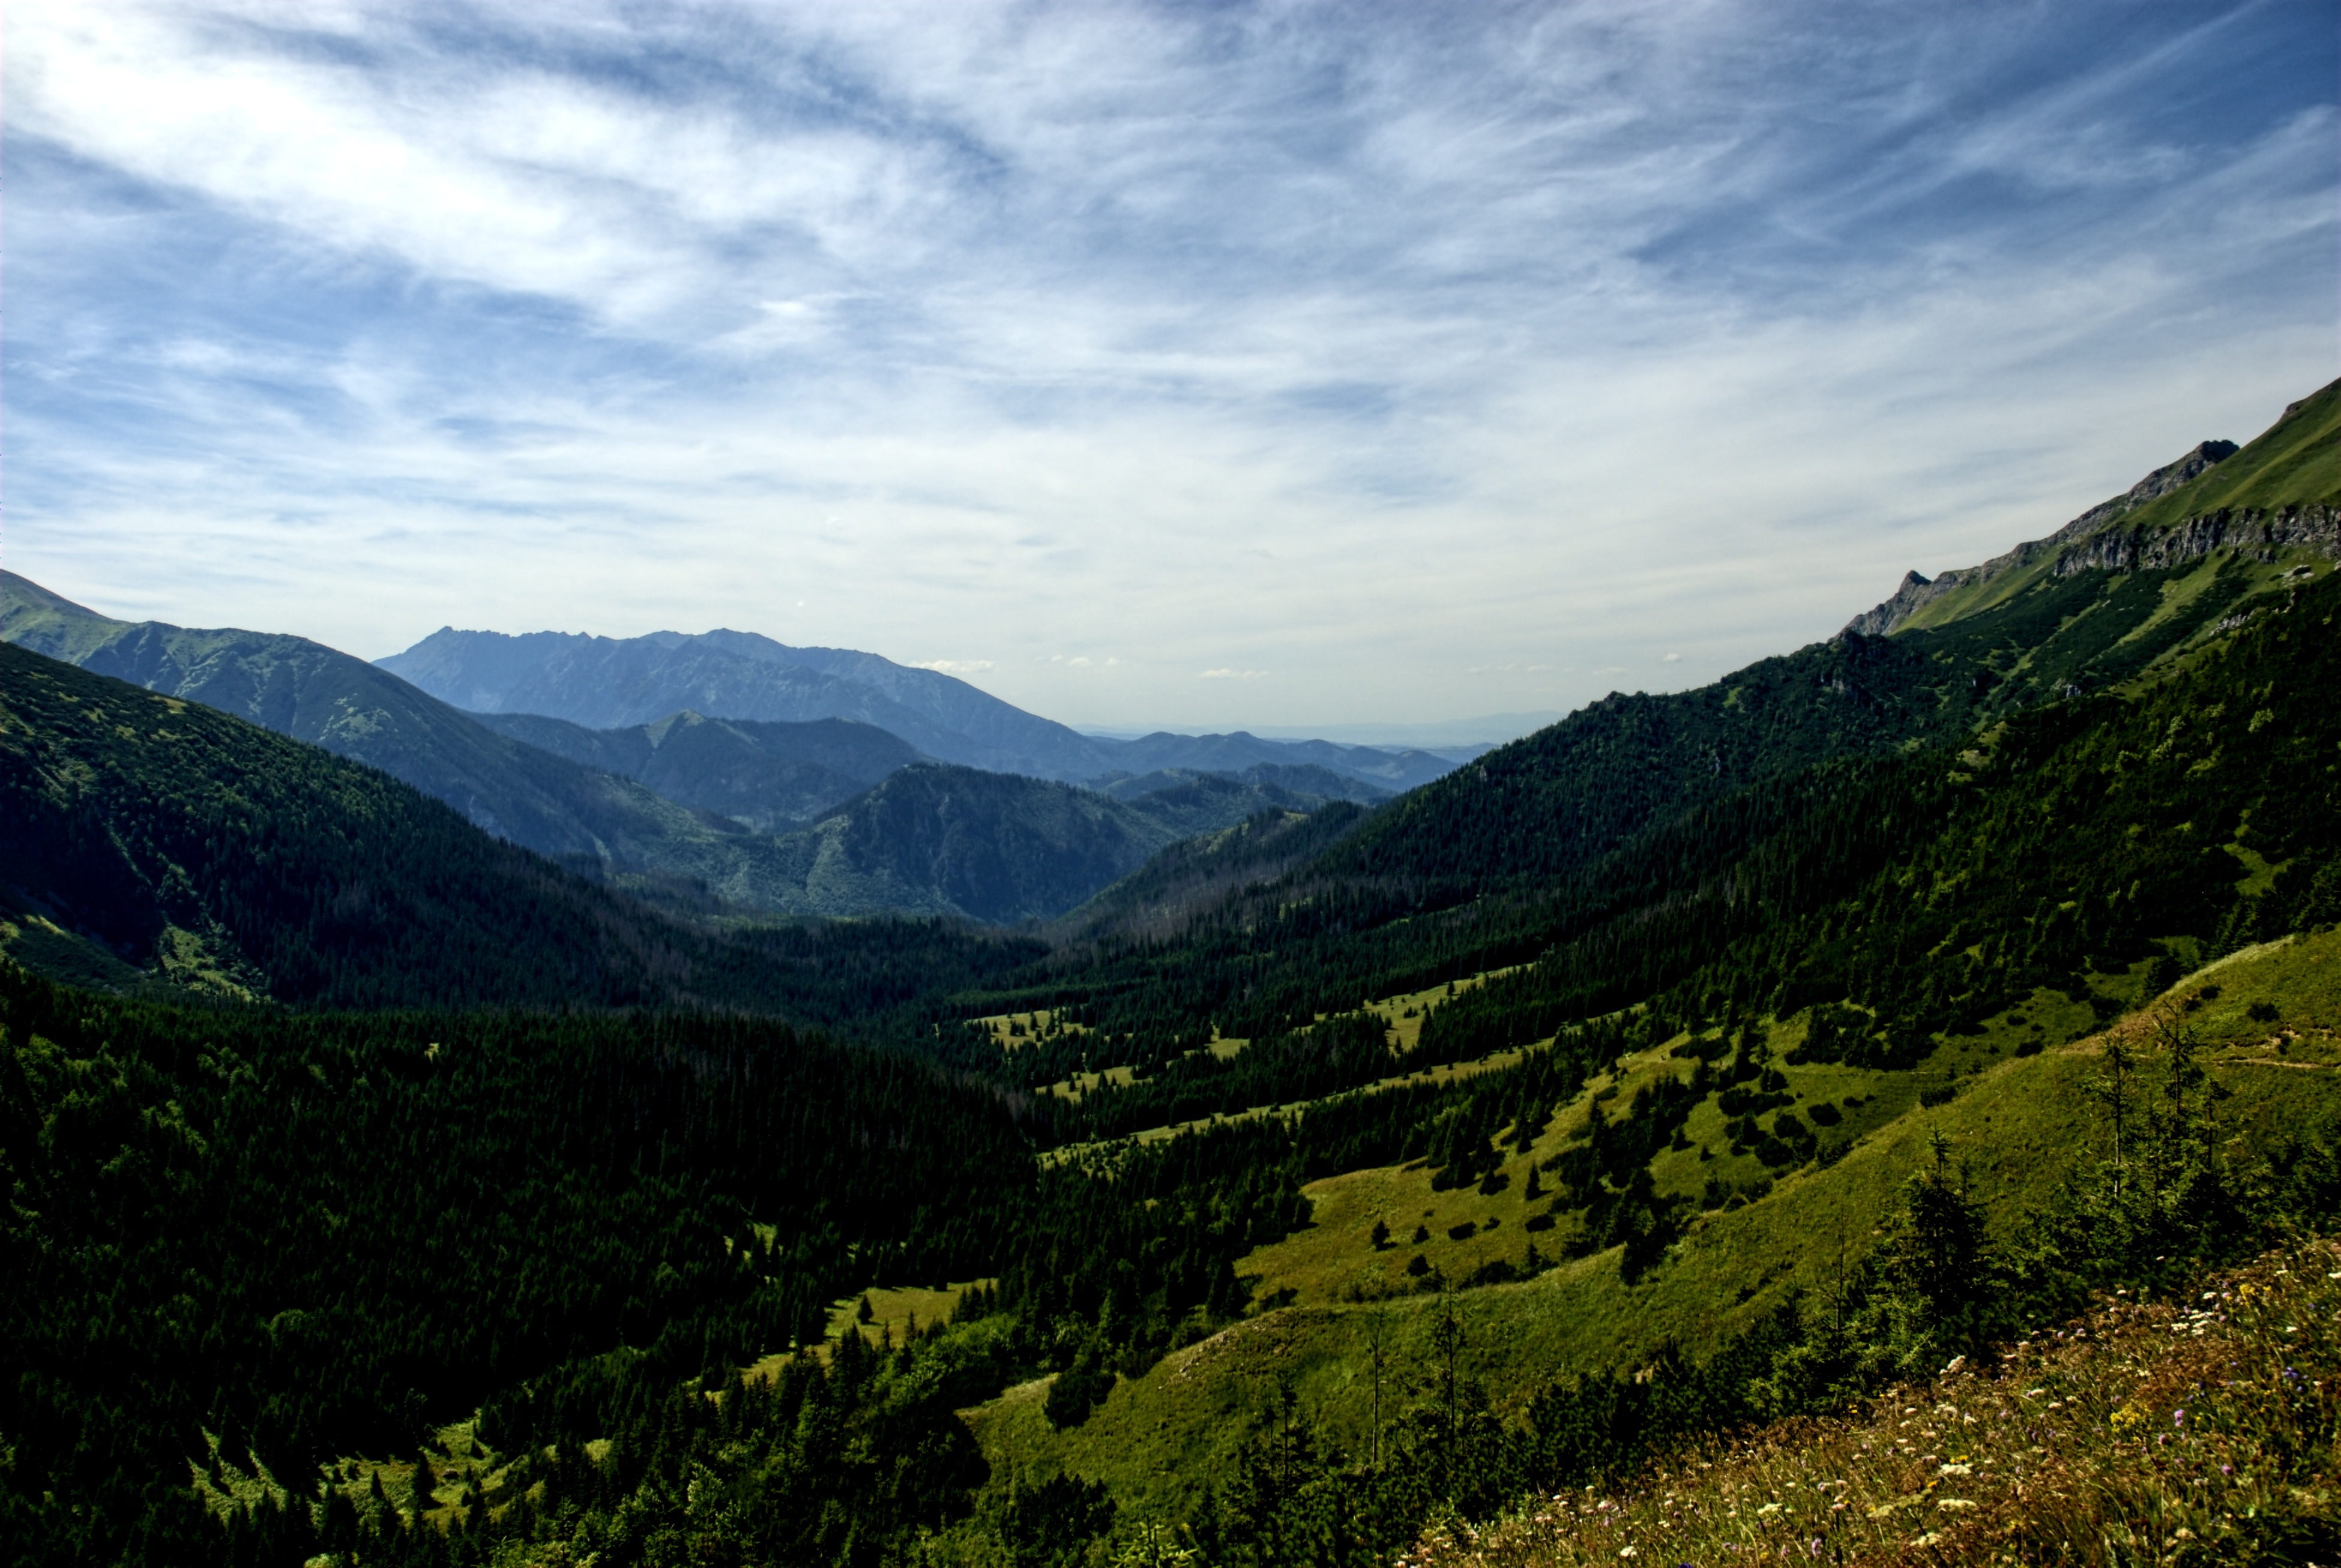
landscape, nature, forest, wilderness, mountain, sky, meadow, hill, view, valley, mountain range, highland, ridge, top view, mountains, alps, plateau, fell, tatry, slovakia, landform, mountain pass, tourists valley koperszad w, geographical feature, mountainous landforms